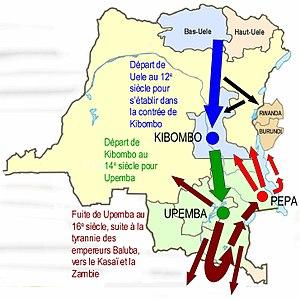
Selon l’éthologue Kibego Nabuvira Njangamwita les parcours que le peuple Bavira a effectué avant de s'établir dans la contrée d'Uvira à l'Est de la Rd Congo
Le peuple Bavira ou Vira est une des nombreuses tribus qui forment la République démocratique du Congo. Ce peuple est situé dans la contrée d’Uvira, à l’est du pays, sur de la rive nord-est du lac Tanganyika et à la frontière avec le Burundi. Les Bavira sont aussi connus au nom de Benembuga, en Kivira qui signifie les « citoyens authentiques d'Uvira ».